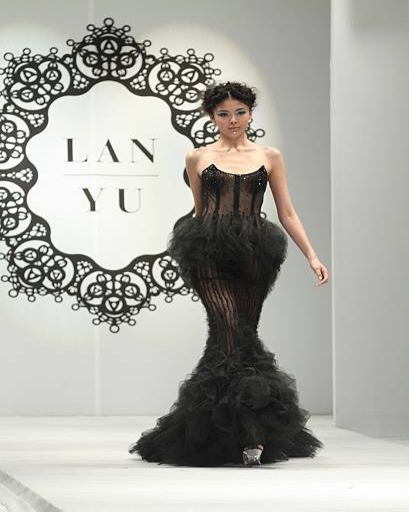
a model showcases designs during show .